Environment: real
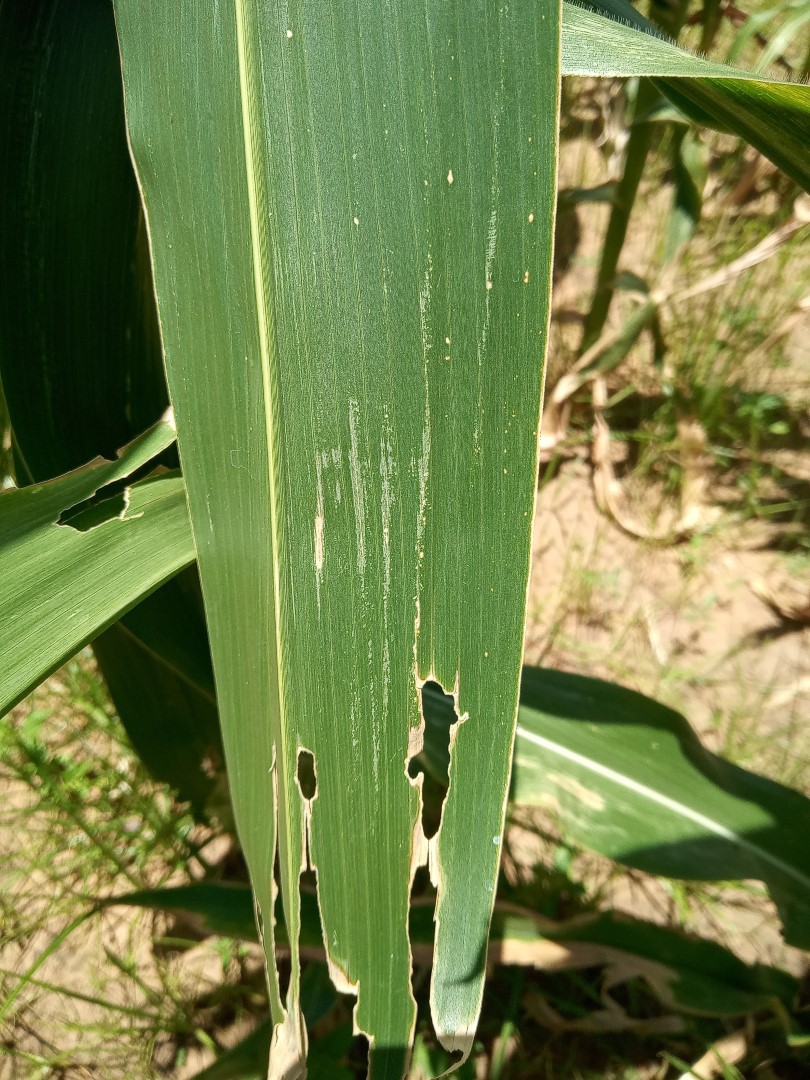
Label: fall_armyworm